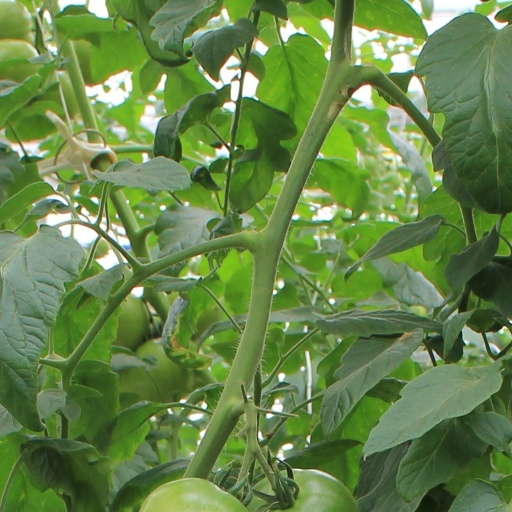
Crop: tomato